Fabulous Lola

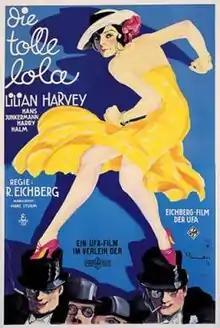
Movie poster

Fabulous Lola (German: ) is a 1927 German silent comedy film directed by Richard Eichberg and starring Lilian Harvey, Harry Halm and Hans Junkermann. The film's sets were designed by the art director Jacek Rotmil. It was made at the Johannisthal Studios in Berlin.